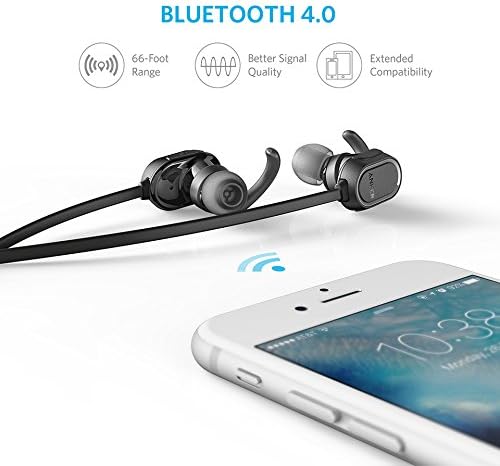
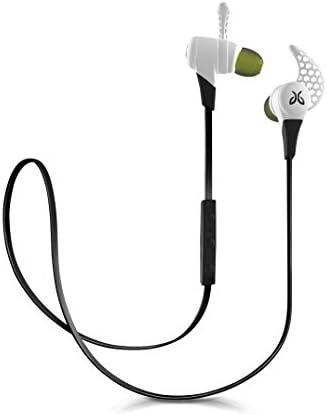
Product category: headphones
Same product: no